The Great Ziegfeld

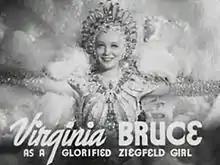
Actress and singer Virginia Bruce in "The Great Ziegfeld".

The Harriet Hoctor ballet music was scored by Con Conrad to lyrics written by Herb Magidson. The circus ballet was an adaptation from the old Ziegfeld stage shows. "Variety" called the Hoctor ballet "in itself intricate with its maneuverings of six Russian wolfhounds in terp formations", and said that the "A Pretty Girl Is Like a Melody" sequence in the film is a "nifty Berlin tune [which] becomes the fulcrum for one of Frank Skinner's best arrangements as Arthur Lange batons the crescendos into a mad, glittering potpourri of Saint-Saëns and Gershwin, Strauss and Verdi, beautifully blended against the Berlinesque background. It's a scenic flash which makes the auditor wonder 'What can they do to follow that?' meaning in this or future film production." Juan Antonio Ramírez refers to the wedding cake as a "famous spiral column", citing it as one of the best known pieces of mobile architecture in film, but notes that in design the cake was not exclusive to "The Great Ziegfeld", explaining that a wedding cake, albeit less flamboyant, had appeared in previous films such as "King of Jazz" (1930), "The Kid from Spain" (1932), "Top Hat" (1935), and "Follow the Fleet" (1936). Ramírez describes the film's "Mise en scène" as representing "the last word in flashy vulgarity, Surrealist kitsch, or perhaps both at once".